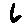
Label: 6